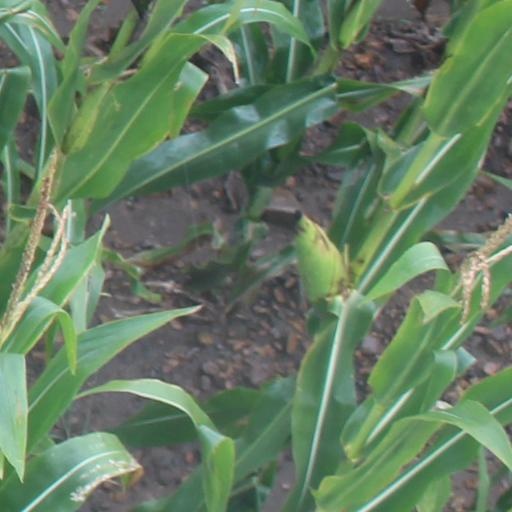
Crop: maize; corn